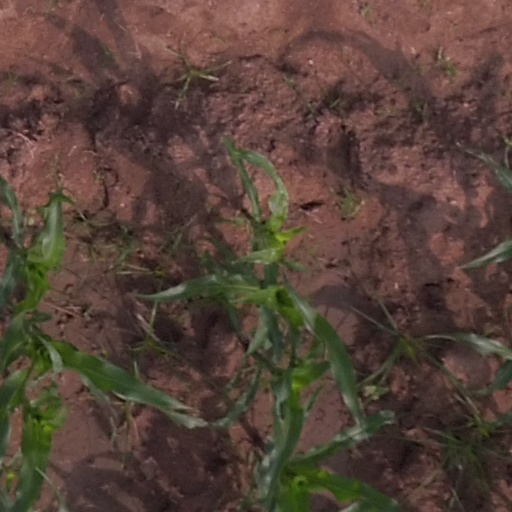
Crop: maize; corn